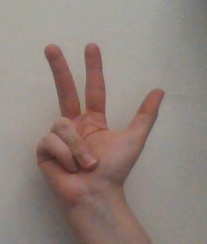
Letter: al